L'Africaine

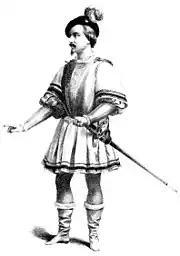
Victor Warot as Don Alvaro

The opera was premiered on 28 April 1865 by the Opéra at the Salle Le Peletier in Paris under the title "L'Africaine" in the performing edition undertaken by Fétis. Because of the long-running and unprecedented advance publicity, including countless reports in the domestic and international press, the production was a social and artistic sensation. The first night, attended by Emperor Napoleon III and Empress Eugénie, "provided Second Empire society with its most exalted self-presentation in terms of an opera premiere." Hourly reports on the progress of the event and its reception were relayed by telegraph to other European capitals. A bust of the composer, newly executed by Jean-Pierre Dantan, was revealed on the stage at the conclusion of the performance, and with only a few exceptions critics declared the production brilliant and the opera, Meyerbeer's masterpiece.